New Contemporaries

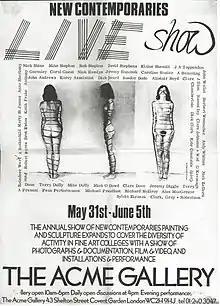
Poster for the exhibition

and included a programmes of Live Art,(May 31 until June 5), from Jeremy Diggle, Terry Duffy, Marty St James, Charlie Process, Elaine Shemilt, et al.